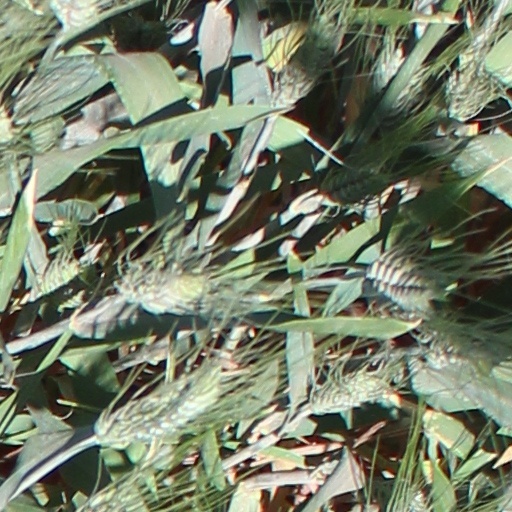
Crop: wheat